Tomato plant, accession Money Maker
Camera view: bottom (45 deg); turntable rotation: 330 degrees
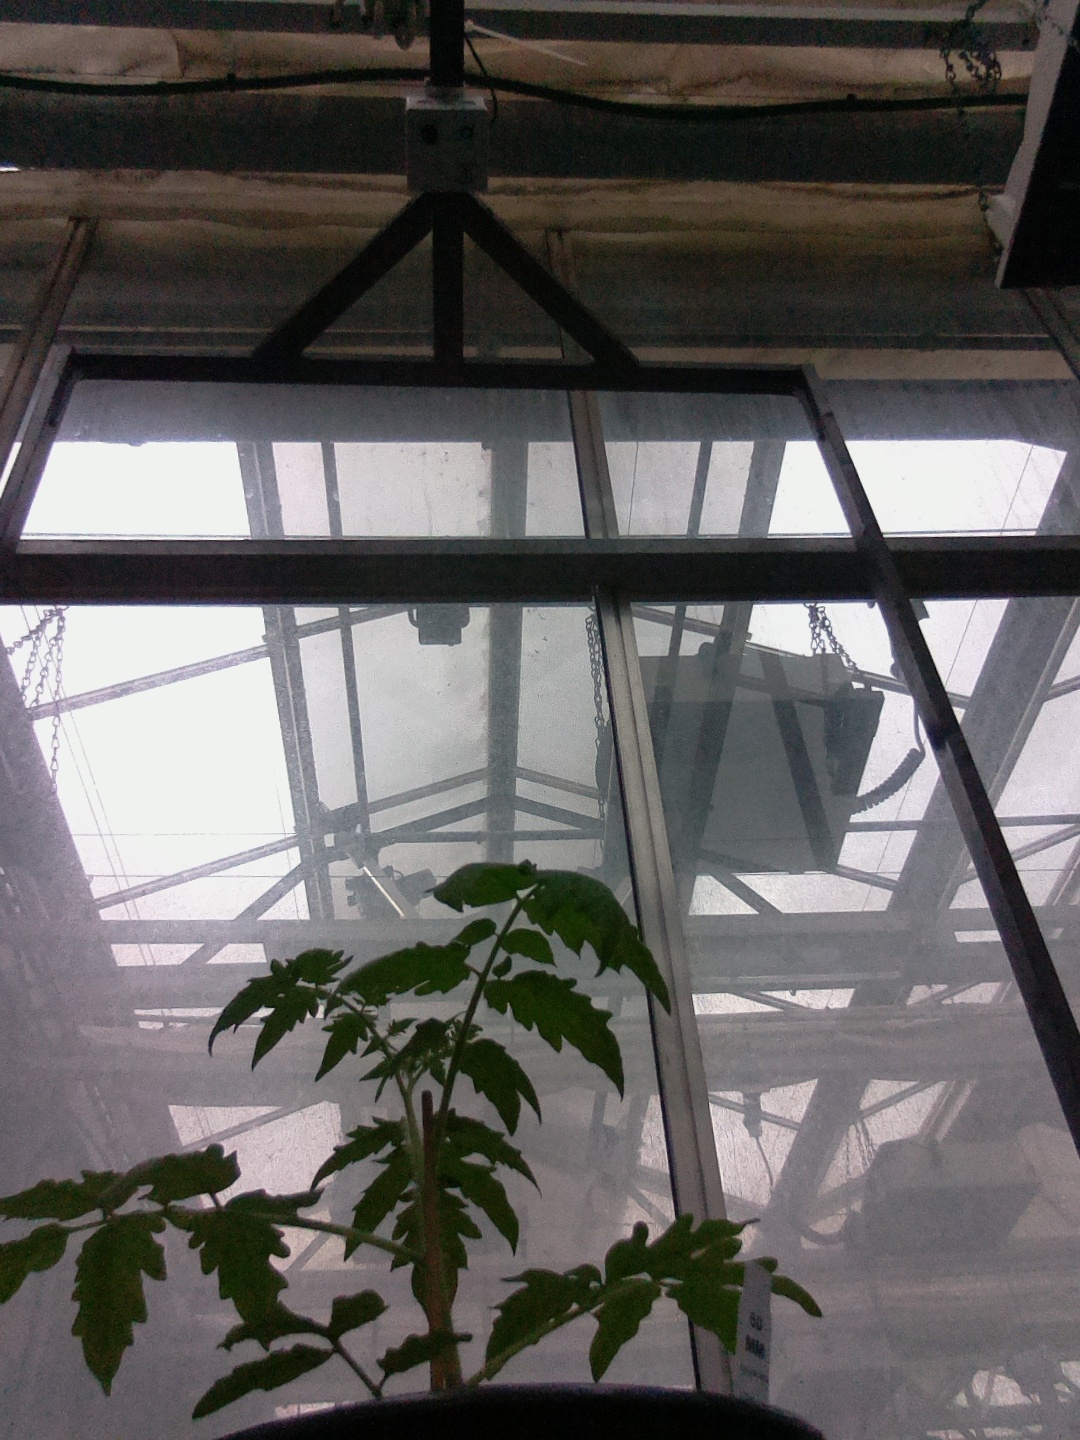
BBCH growth stage 13: 6 of true leaves visible